Classical republicanism

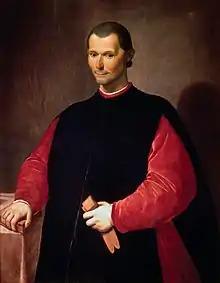
Portrait of Niccolò Machiavelli

In Europe, republicanism was revived in the late Middle Ages when a number of states, which arose from medieval communes, embraced a republican system of government. These were generally small but wealthy trading states in which the merchant class had risen to prominence. Haakonssen notes that by the Renaissance, Europe was divided, such that those states controlled by a landed elite were monarchies, and those controlled by a commercial elite were republics. The latter included the Italian city-states of Florence, Genoa, and Venice and members of the Hanseatic League. One notable exception was Dithmarschen, a group of largely autonomous villages, which confederated in a peasants' republic. Building upon concepts of medieval feudalism, Renaissance scholars used the ideas of the ancient world to advance their view of an ideal government. Thus the republicanism developed during the Renaissance is known as 'classical republicanism' because it relied on classical models. This terminology was developed by Zera Fink in the 1940s, but some modern scholars, such as Brugger, consider it confuses the "classical republic" with the system of government used in the ancient world. 'Early modern republicanism' has been proposed as an alternative term. It is also sometimes called civic humanism. Beyond simply a non-monarchy, early modern thinkers conceived of an "ideal" republic, in which mixed government was an important element, and the notion that virtue and the common good were central to good government. Republicanism also developed its own distinct view of liberty.